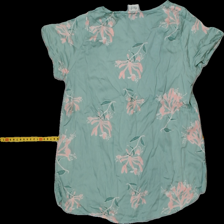
View: back
Type: Top
Category: Ladies
Brand: Not Applicable
Colors: Green, Pink
Material: 100% Viscose
Pattern: Floral print
Cut: Regular
Size: M
Season: Spring
Trend: No trend
Stains: No
Price range: 50-100
Recommended usage: Reuse